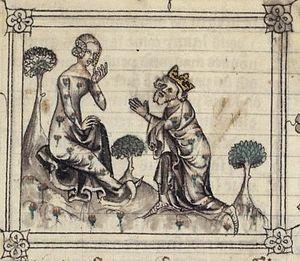
Peter I of Cyprus
Pierre Iᵉʳ de Lusignan, né le 9 octobre 1328 à Nicosie et mort le 17 janvier 1369 dans la même ville, est roi de Chypre de 1358 à 1369. Il est le fils de Hugues IV de Chypre et d'Alice d'Ibelin.